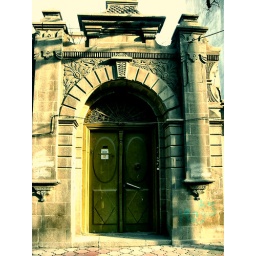
This is a old door of a big traditional house in Mansour street